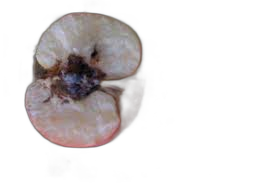
Waste category: biological